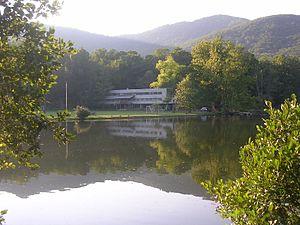
Le Black Mountain College fut une université libre expérimentale, fondée en 1933 près d'Asheville en Caroline du Nord, aux États-Unis. Plate-forme pour les pratiques artistiques d'avant-garde, elle a considérablement marqué l'histoire de l'art du XXᵉ siècle. Elle cessa son activité en 1957.